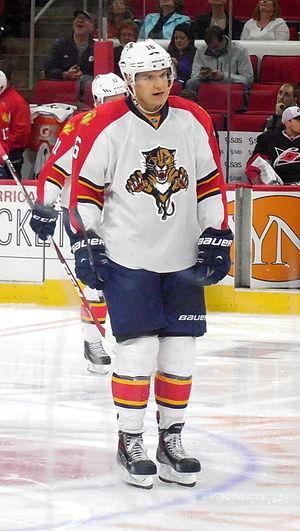
Aleksander Barkov ou Aleksandr Aleksandrovitch Barkov - en russe : Александр Александрович Барков - est un joueur professionnel finlando-russe de hockey sur glace. Il évolue au poste d'attaquant. Il est le fils d'Aleksandr Barkov.